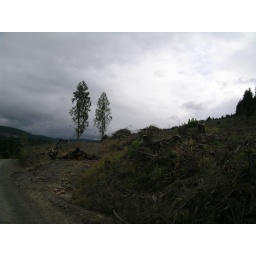
weyehauser logging at south end of road near glen avon bridge